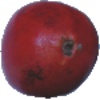
Label: pomegranate